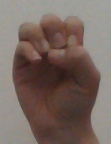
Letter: ha